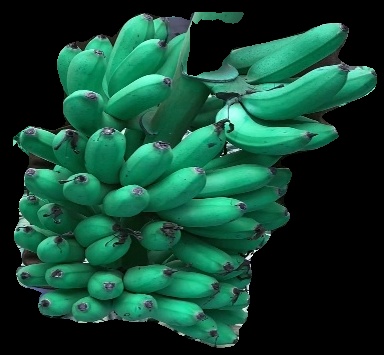
Variety: rasbale
Grade: grade1